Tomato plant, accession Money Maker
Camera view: horizontal (90 deg, fisheye); turntable rotation: 150 degrees
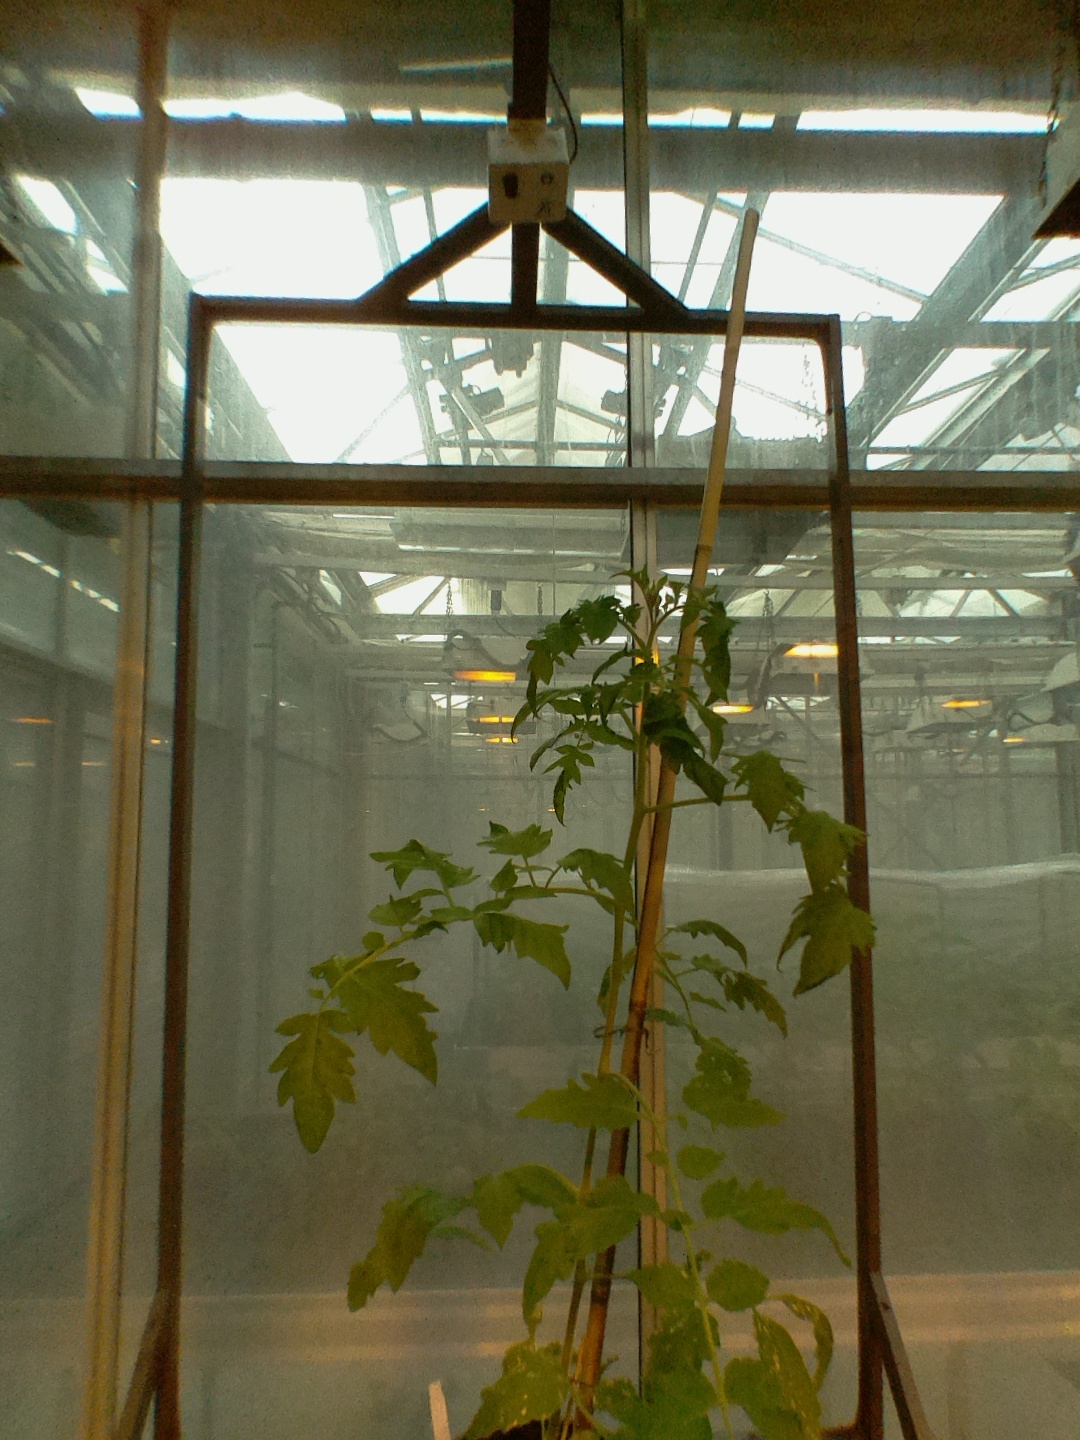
BBCH growth stage 16: 12 of true leaves visible